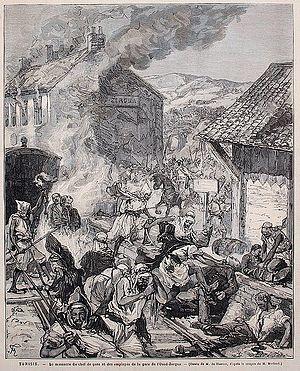
Lutte pour la décolonisation: Béja,Oued Zarga 1881
La conquête de la Tunisie par la France a lieu en 1881, lorsque les troupes françaises pénètrent le territoire de la régence de Tunis, alors sous domination de l'Empire ottoman et source de nombreuses intrigues entre puissances européennes.